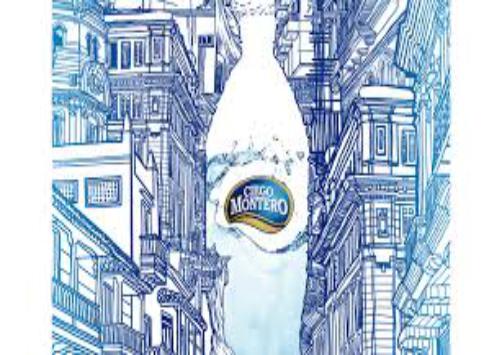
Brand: Ciego Montero
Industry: Food